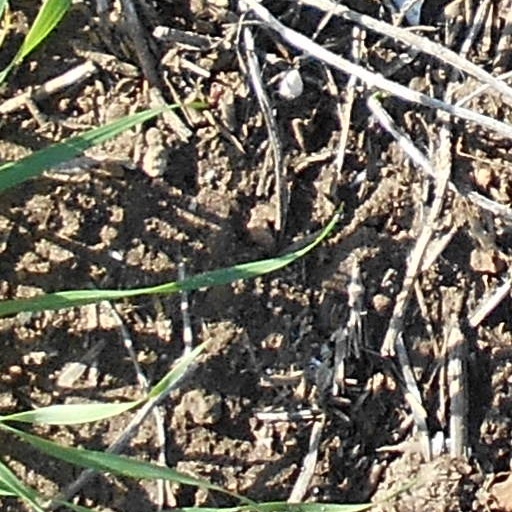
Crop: wheat